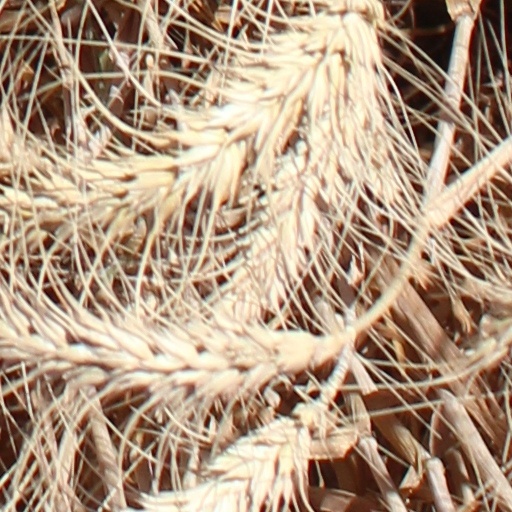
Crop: wheat